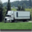
Label: truck